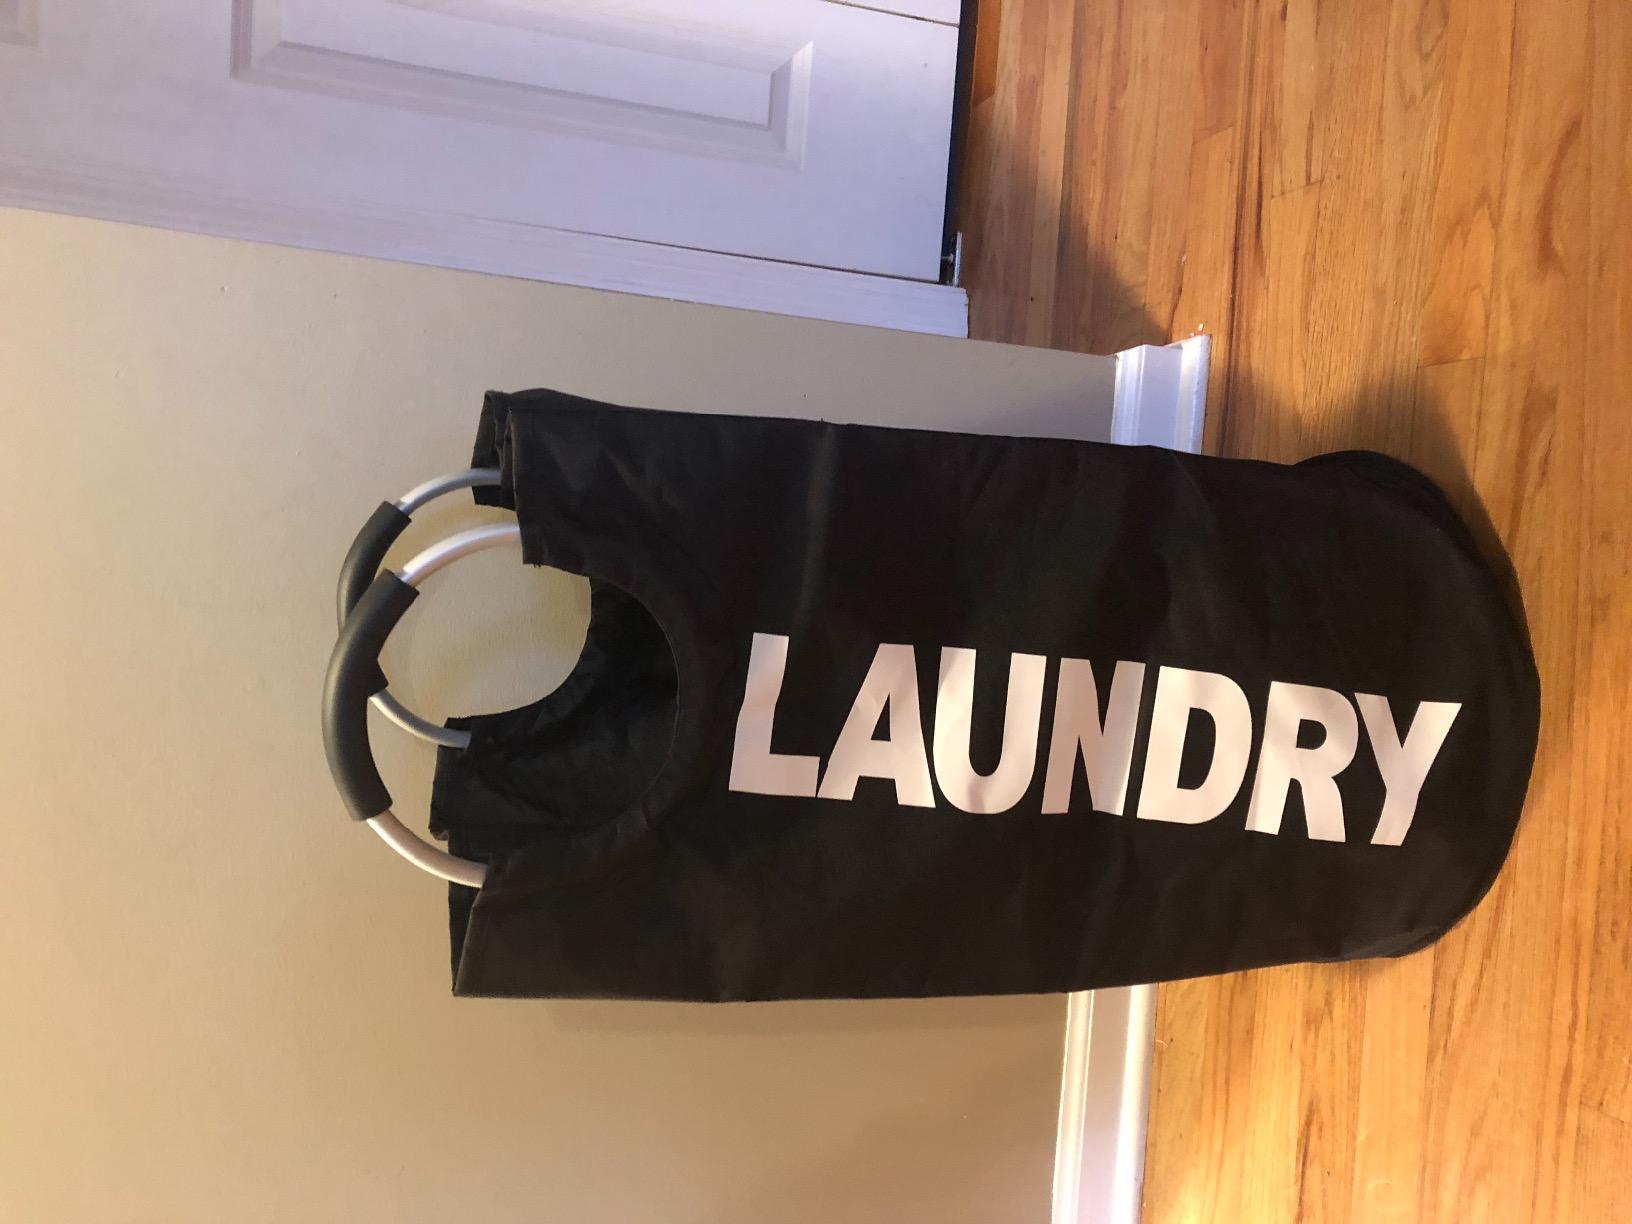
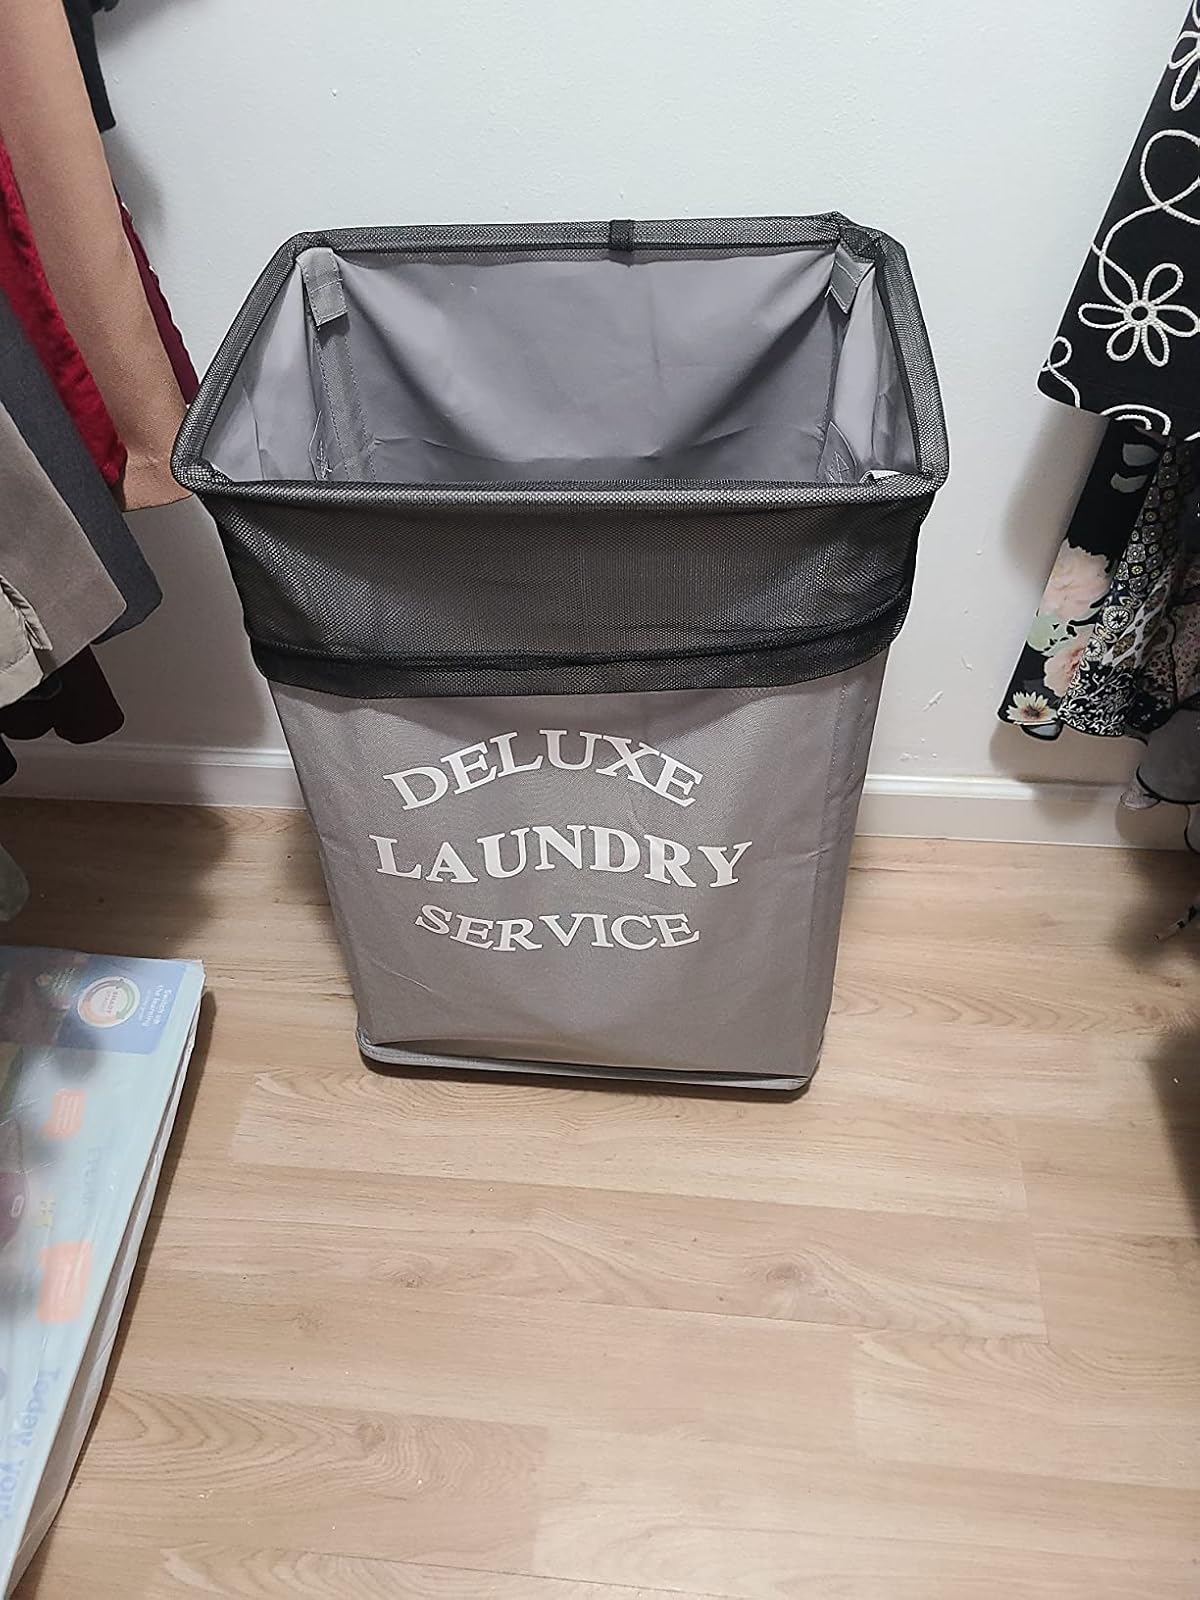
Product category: items_hamper
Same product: no